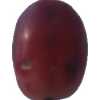
Label: pink_grape